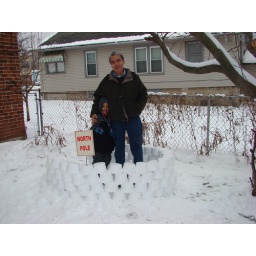
My son and father standing in the snow fort I made of tupperware bowl.